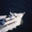
Label: ship